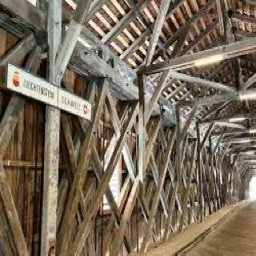
Old Rhine Bridge